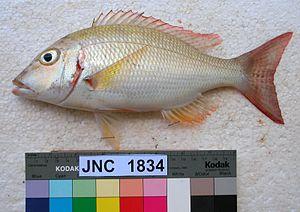
Capitaine lentilles ou Empereur lentille est une espèce de poisson de la famille des Lethrinidae.